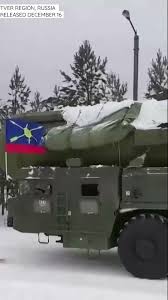
Label: Air Defense